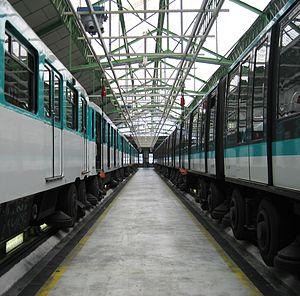
MP59 et MP89 en fosse à l'Atelier de Maintenance des Trains / JPO Ateliers de Saint-Ouen 06/06/2009.
La ligne 4 du métro de Paris est l'une des seize lignes du réseau métropolitain de Paris. Entièrement située dans les limites de la capitale durant plus d'un siècle depuis sa création, elle relie désormais le terminus nord Porte de Clignancourt au terminus sud Mairie de Montrouge et traverse le cœur de Paris. Longue de 12,1 kilomètres, elle est en correspondance avec toutes les autres lignes de métro et toutes les lignes de RER. Elle est également la deuxième ligne la plus fréquentée du réseau après la ligne 1, avec 172 millions de voyageurs en 2010. La ligne 4 est la première à relier la rive droite à la rive gauche de la Seine par une traversée sous-fluviale, occasionnant de 1905 à 1907 au cœur même de la capitale des travaux spectaculaires.